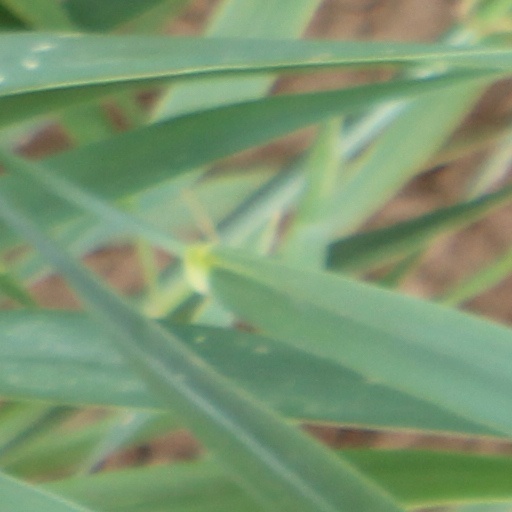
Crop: wheat